Rugby union in Egypt

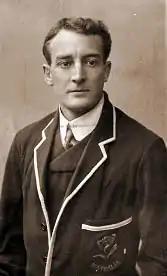
Australian rugby player Tom Richards played the game while stationed in Egypt.

Rugby was first introduced into Egypt by the British and was generally played by expatriates. However, the departure of the British from the region meant that the game went into sharp decline. Like many other North African nations, Egyptian rugby looked to Europe for inspiration, rather than the rest of Africa or the Middle East. However, the Dubai Sevens has helped stir some interest in the sport in Arabic-speaking nations. Rugby union is quite popular in neighbouring Israel, but the hostility between the two nations means that there is little sporting contact between them.